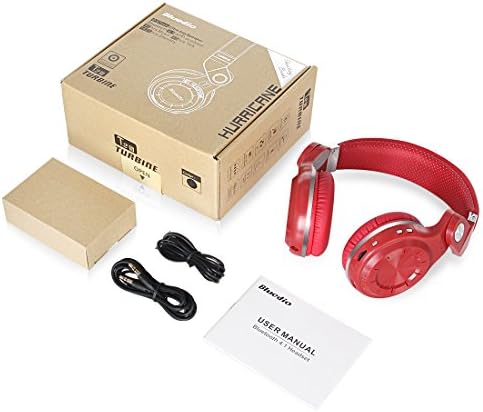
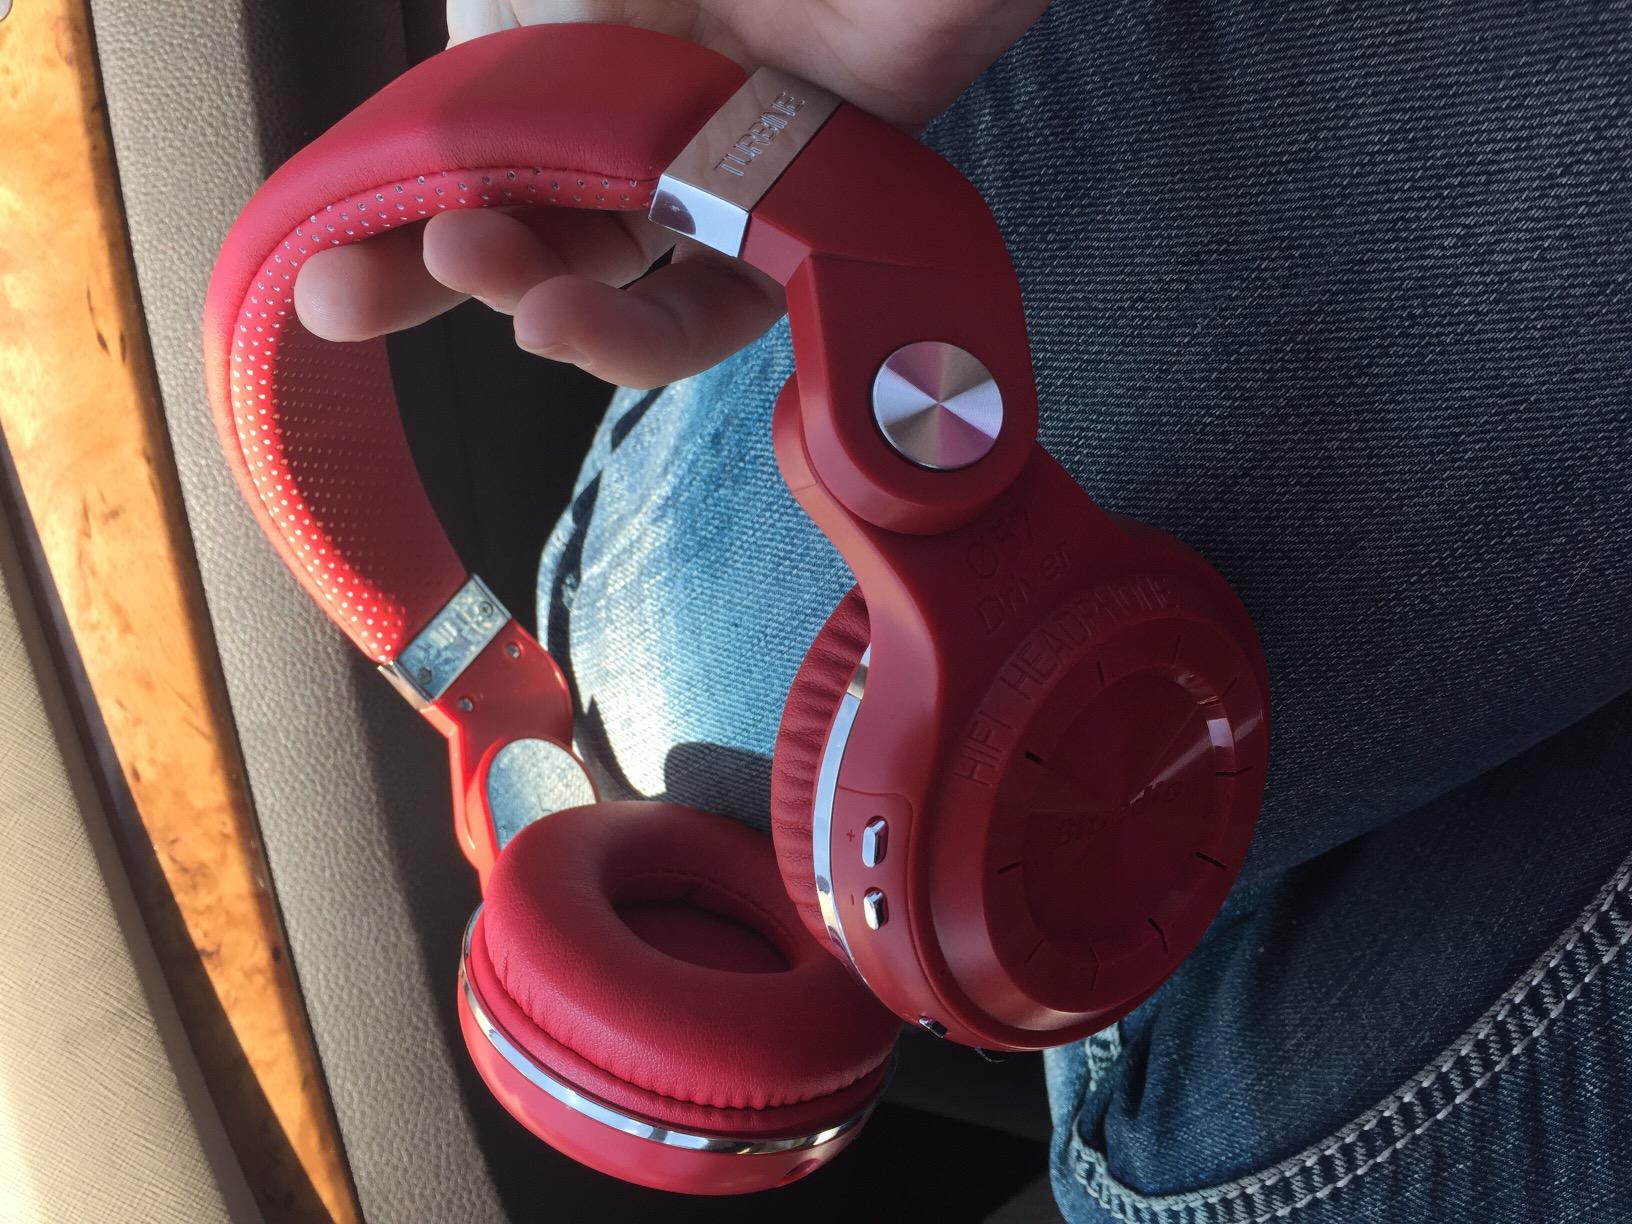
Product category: headphones
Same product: yes